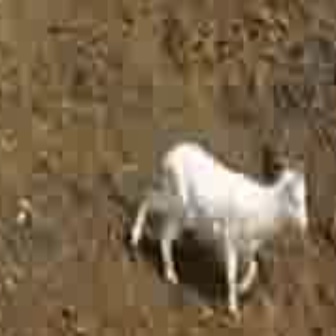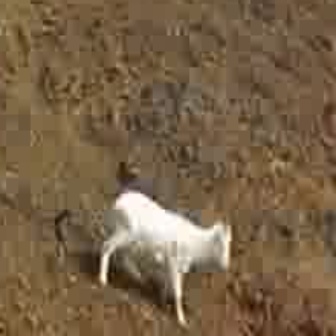
  Please identify the target specified by the bounding box [119,126,311,319] in the first image and locate it in the second image. Return the coordinates in [x_min,y_min,x_max,y_max] format.
Answer: [91,184,234,326]